Estelle Blackburn

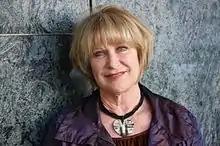
Estelle Blackburn

Estelle Blackburn (born 1950) is an Australian journalist who played a crucial role in the review of several controversial criminal cases in Western Australia.